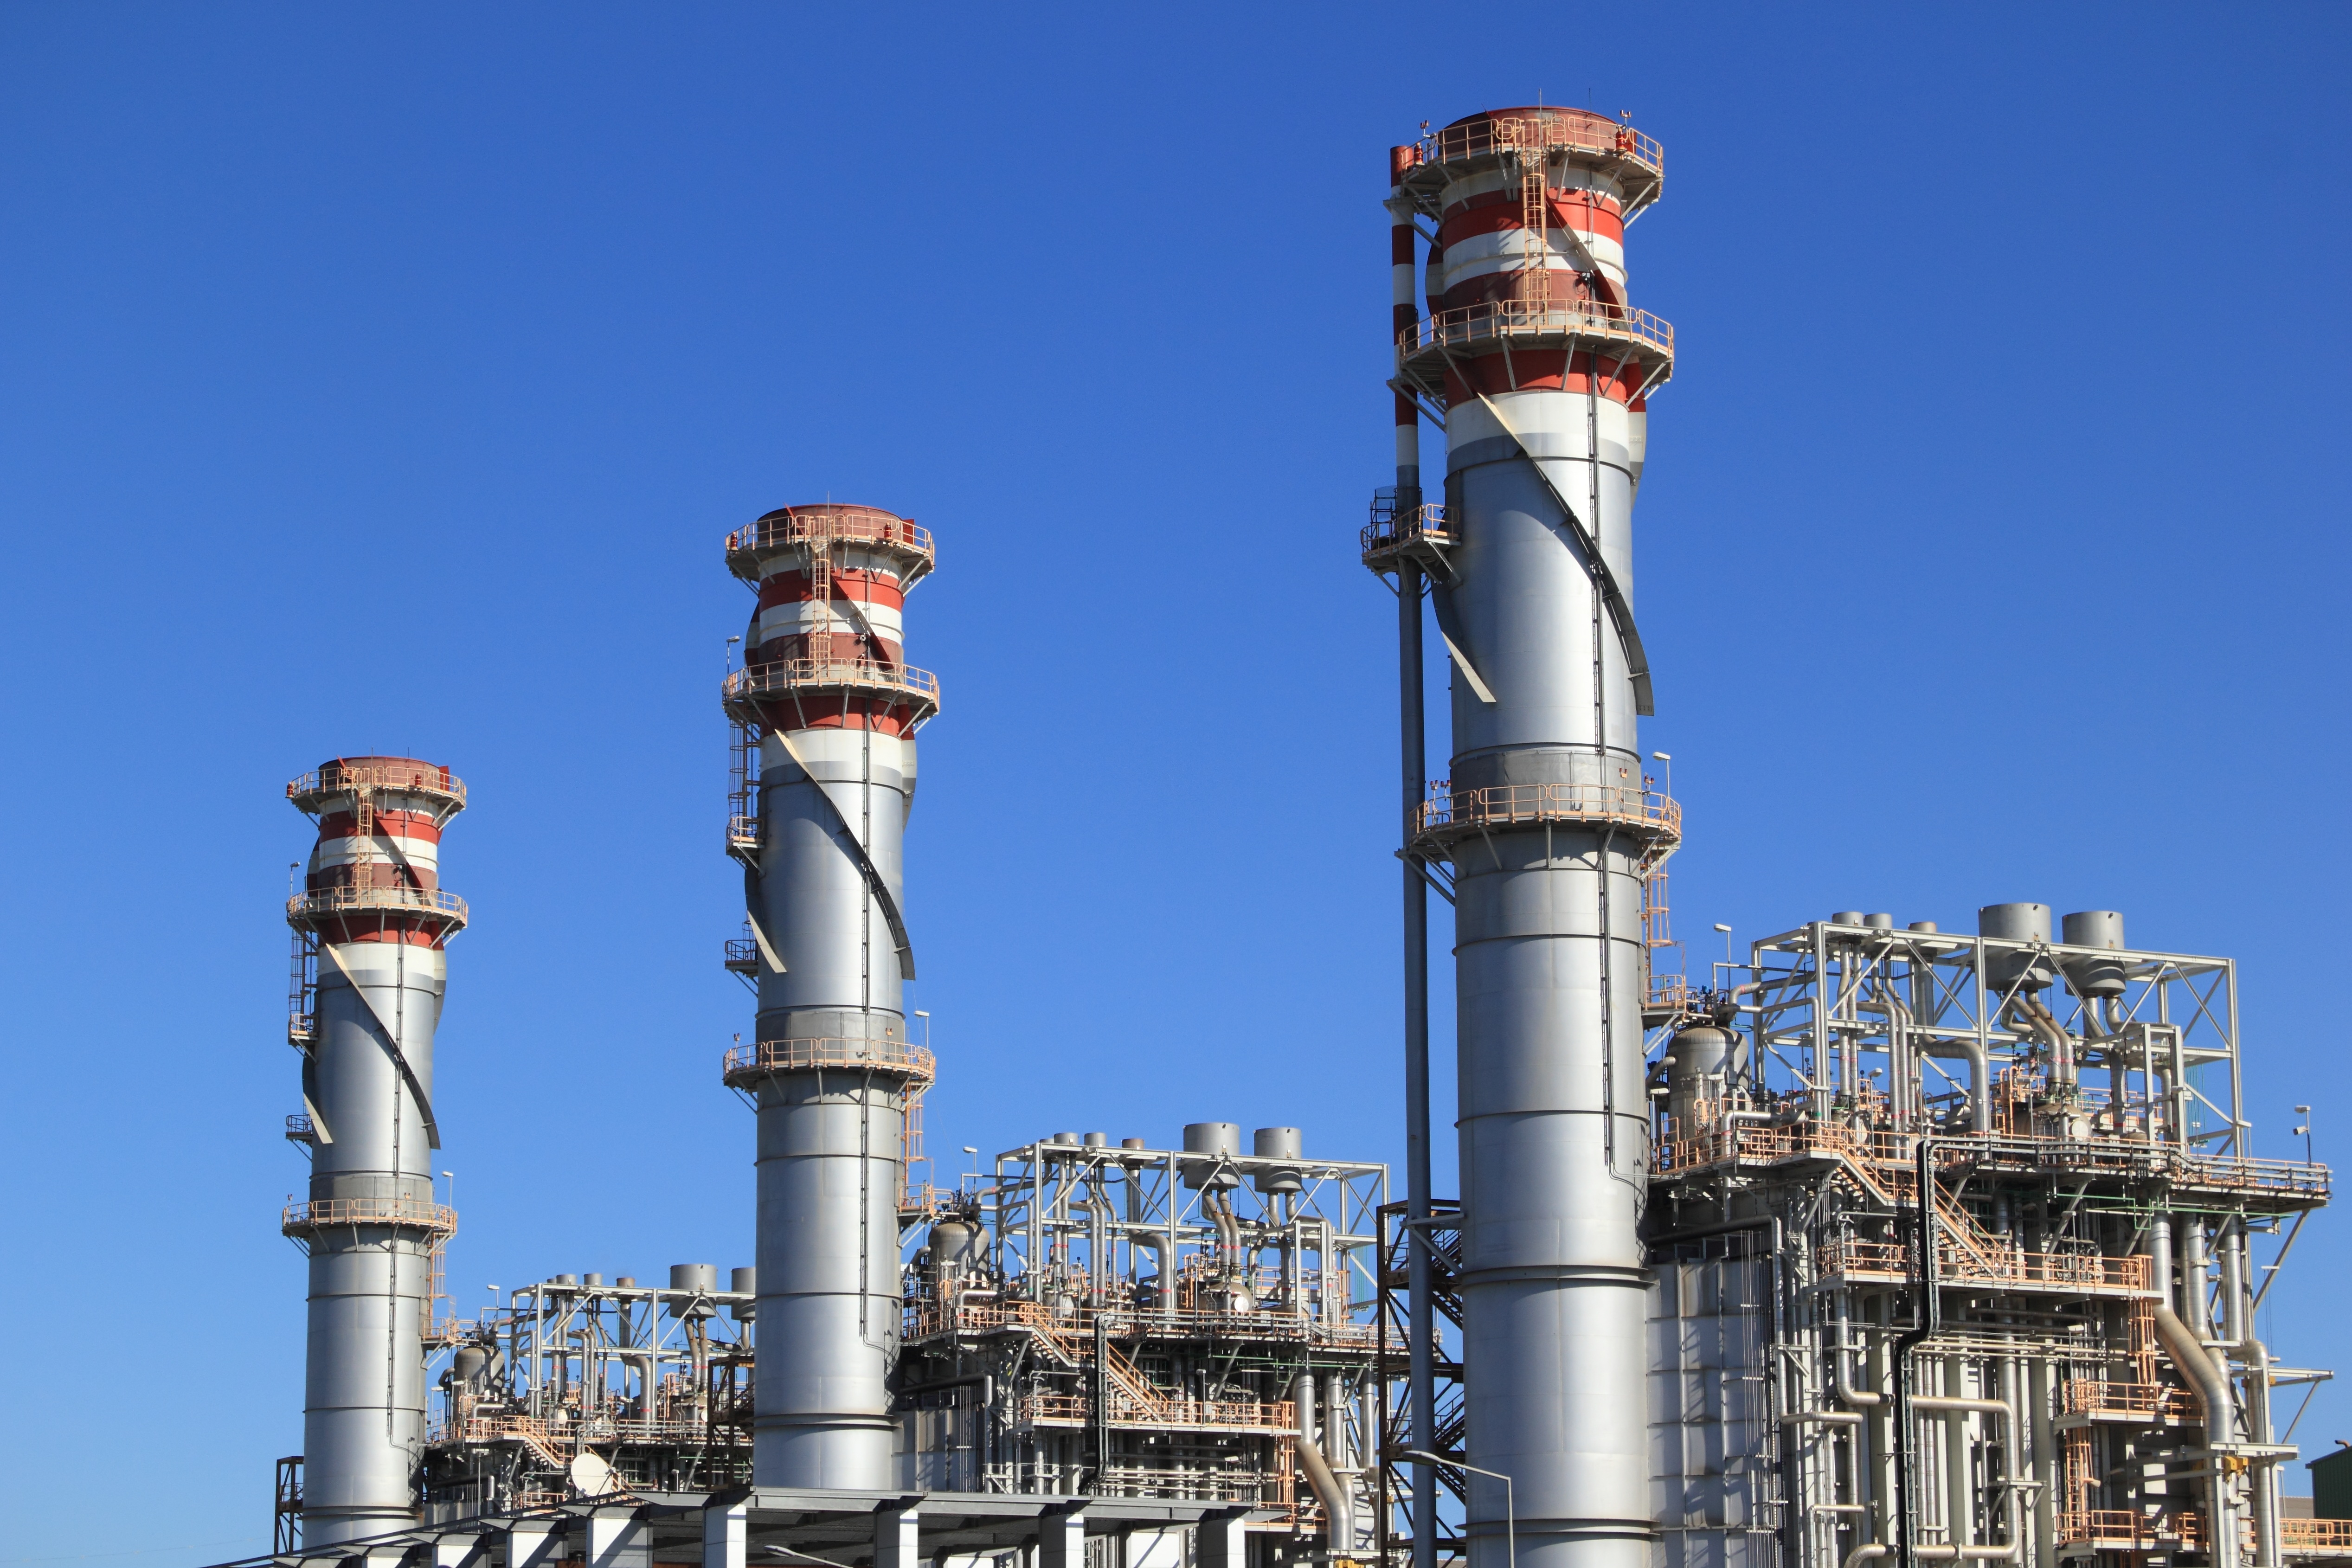
structure, plant, tower, equipment, industry, spain, production, outdoor structure